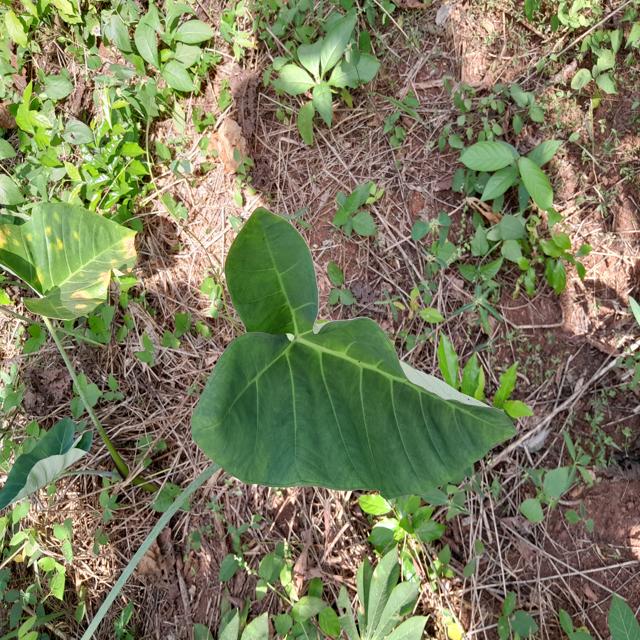
Label: Healthy